Education in Mali

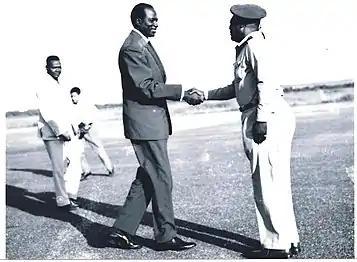
Picture of Modibo Keita in 1963

In 1960, Mali gained independence from France. Immediately following independence, only about a tenth of Malians were literate and attending school. During this time period, many West African politicians were a part of the Rassemblement Démocratique Africain, which was a political group that partially focused on developing educational and literacy opportunities in West African communities. In fact, Modibo Keïta, the first President of Mali, used this ideology along with his socialist philosophy to develop a new educational system in 1962. This system focused on tooling Malians with skills to contribute to the nation's economy. Additionally, it split up the educational structure into two ministries. Specifically, the Ministry of Basic Education, Youth and Sports oversaw primary education whereas the Ministry of Higher and Secondary Education and Scientific Research was put in charge of education higher than the primary level.